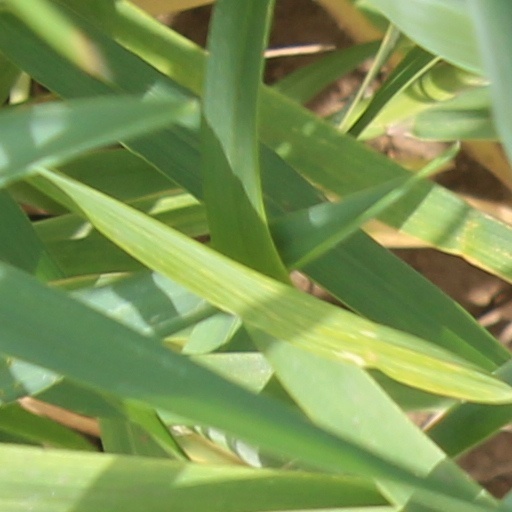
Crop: wheat